Sikh art

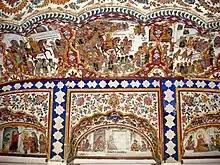
Frescoes of Gurdwara Baba Atal

Illustrated and illuminated manuscripts form a large corpus of Sikh art. It is perhaps the earliest evidence of Sikh intrigues into the world of art. However, not much is currently known about the artists, scribes, and patrons of this field of historical Sikh artwork.